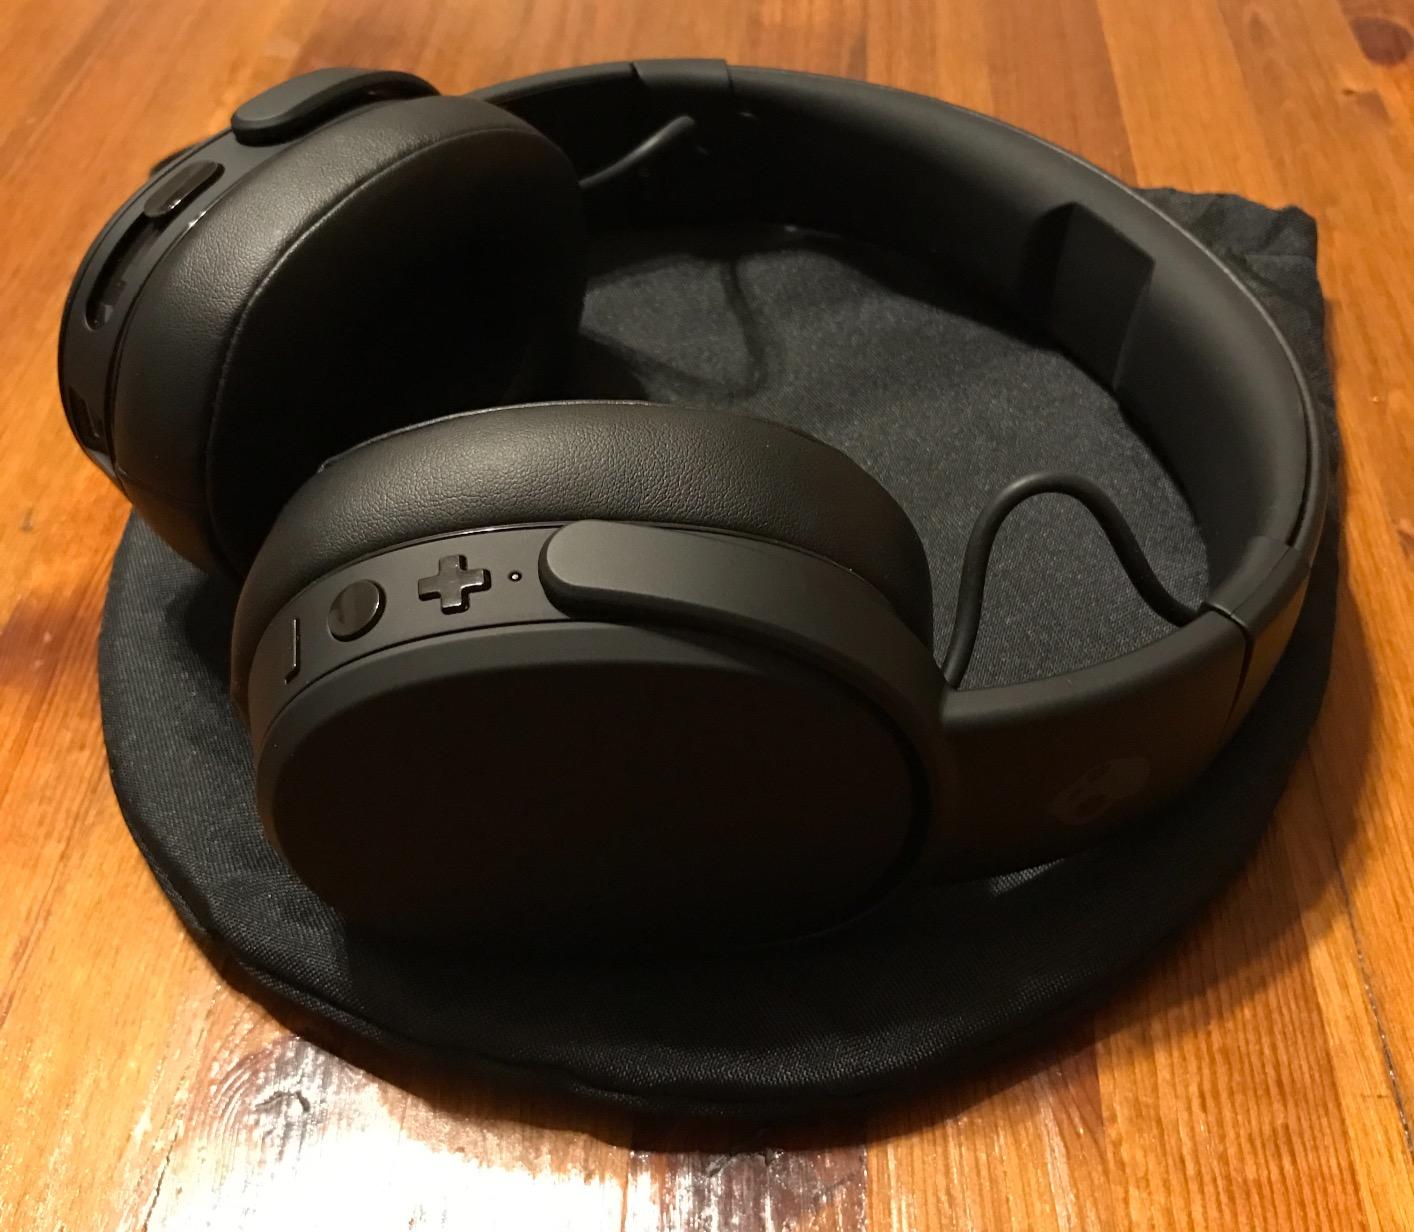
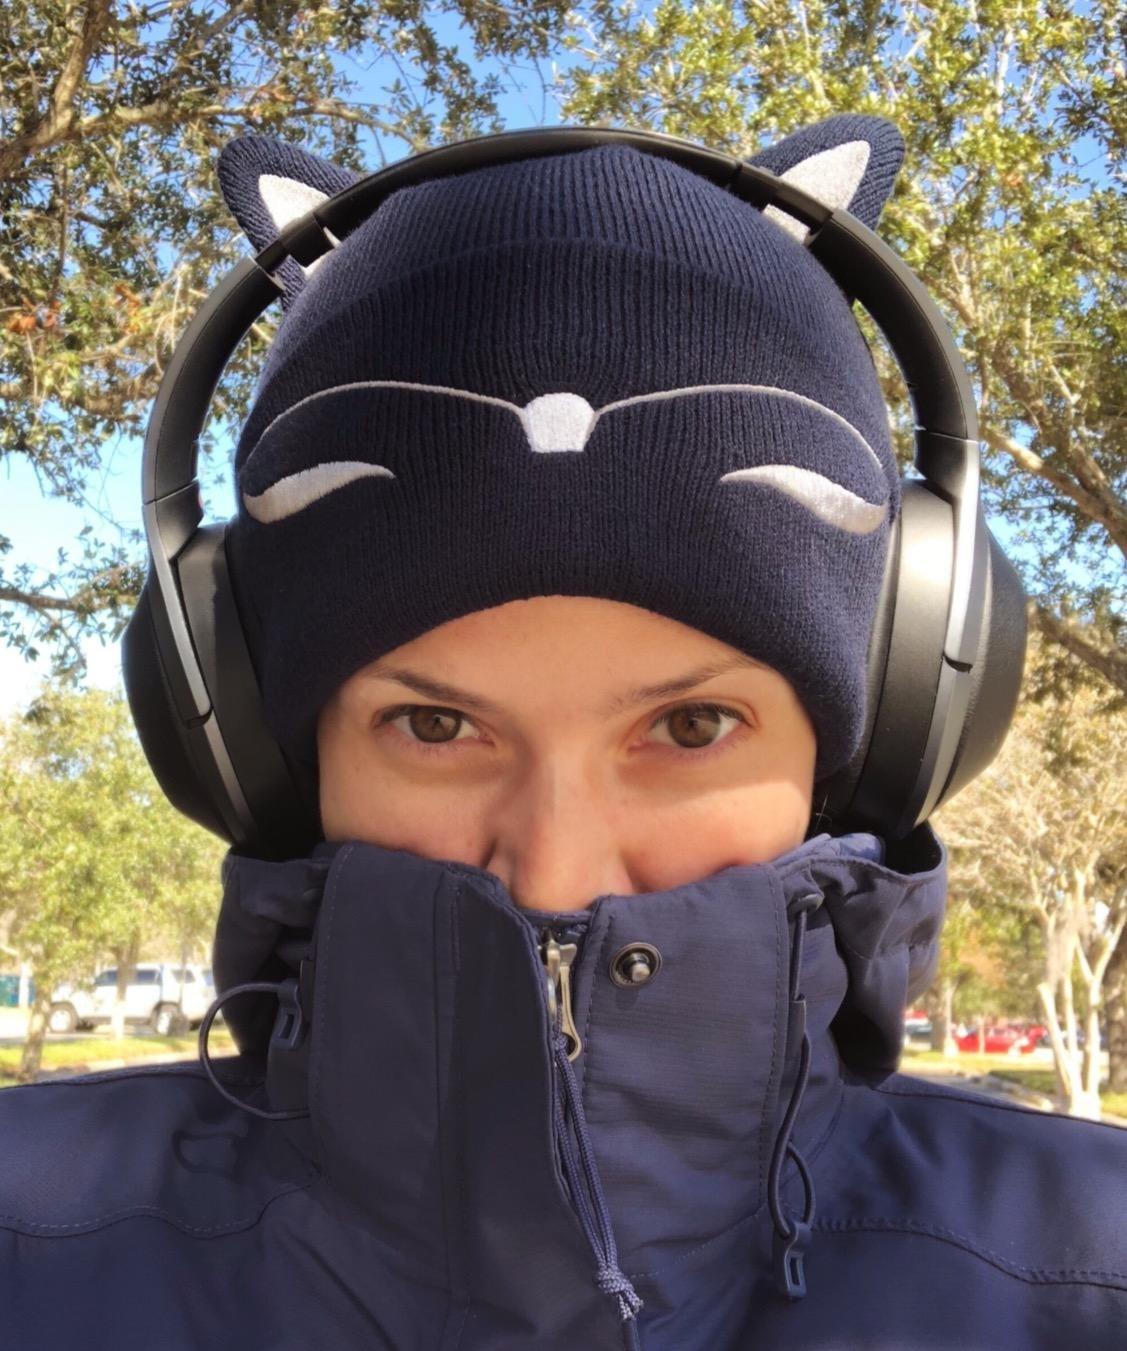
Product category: headphones
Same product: no